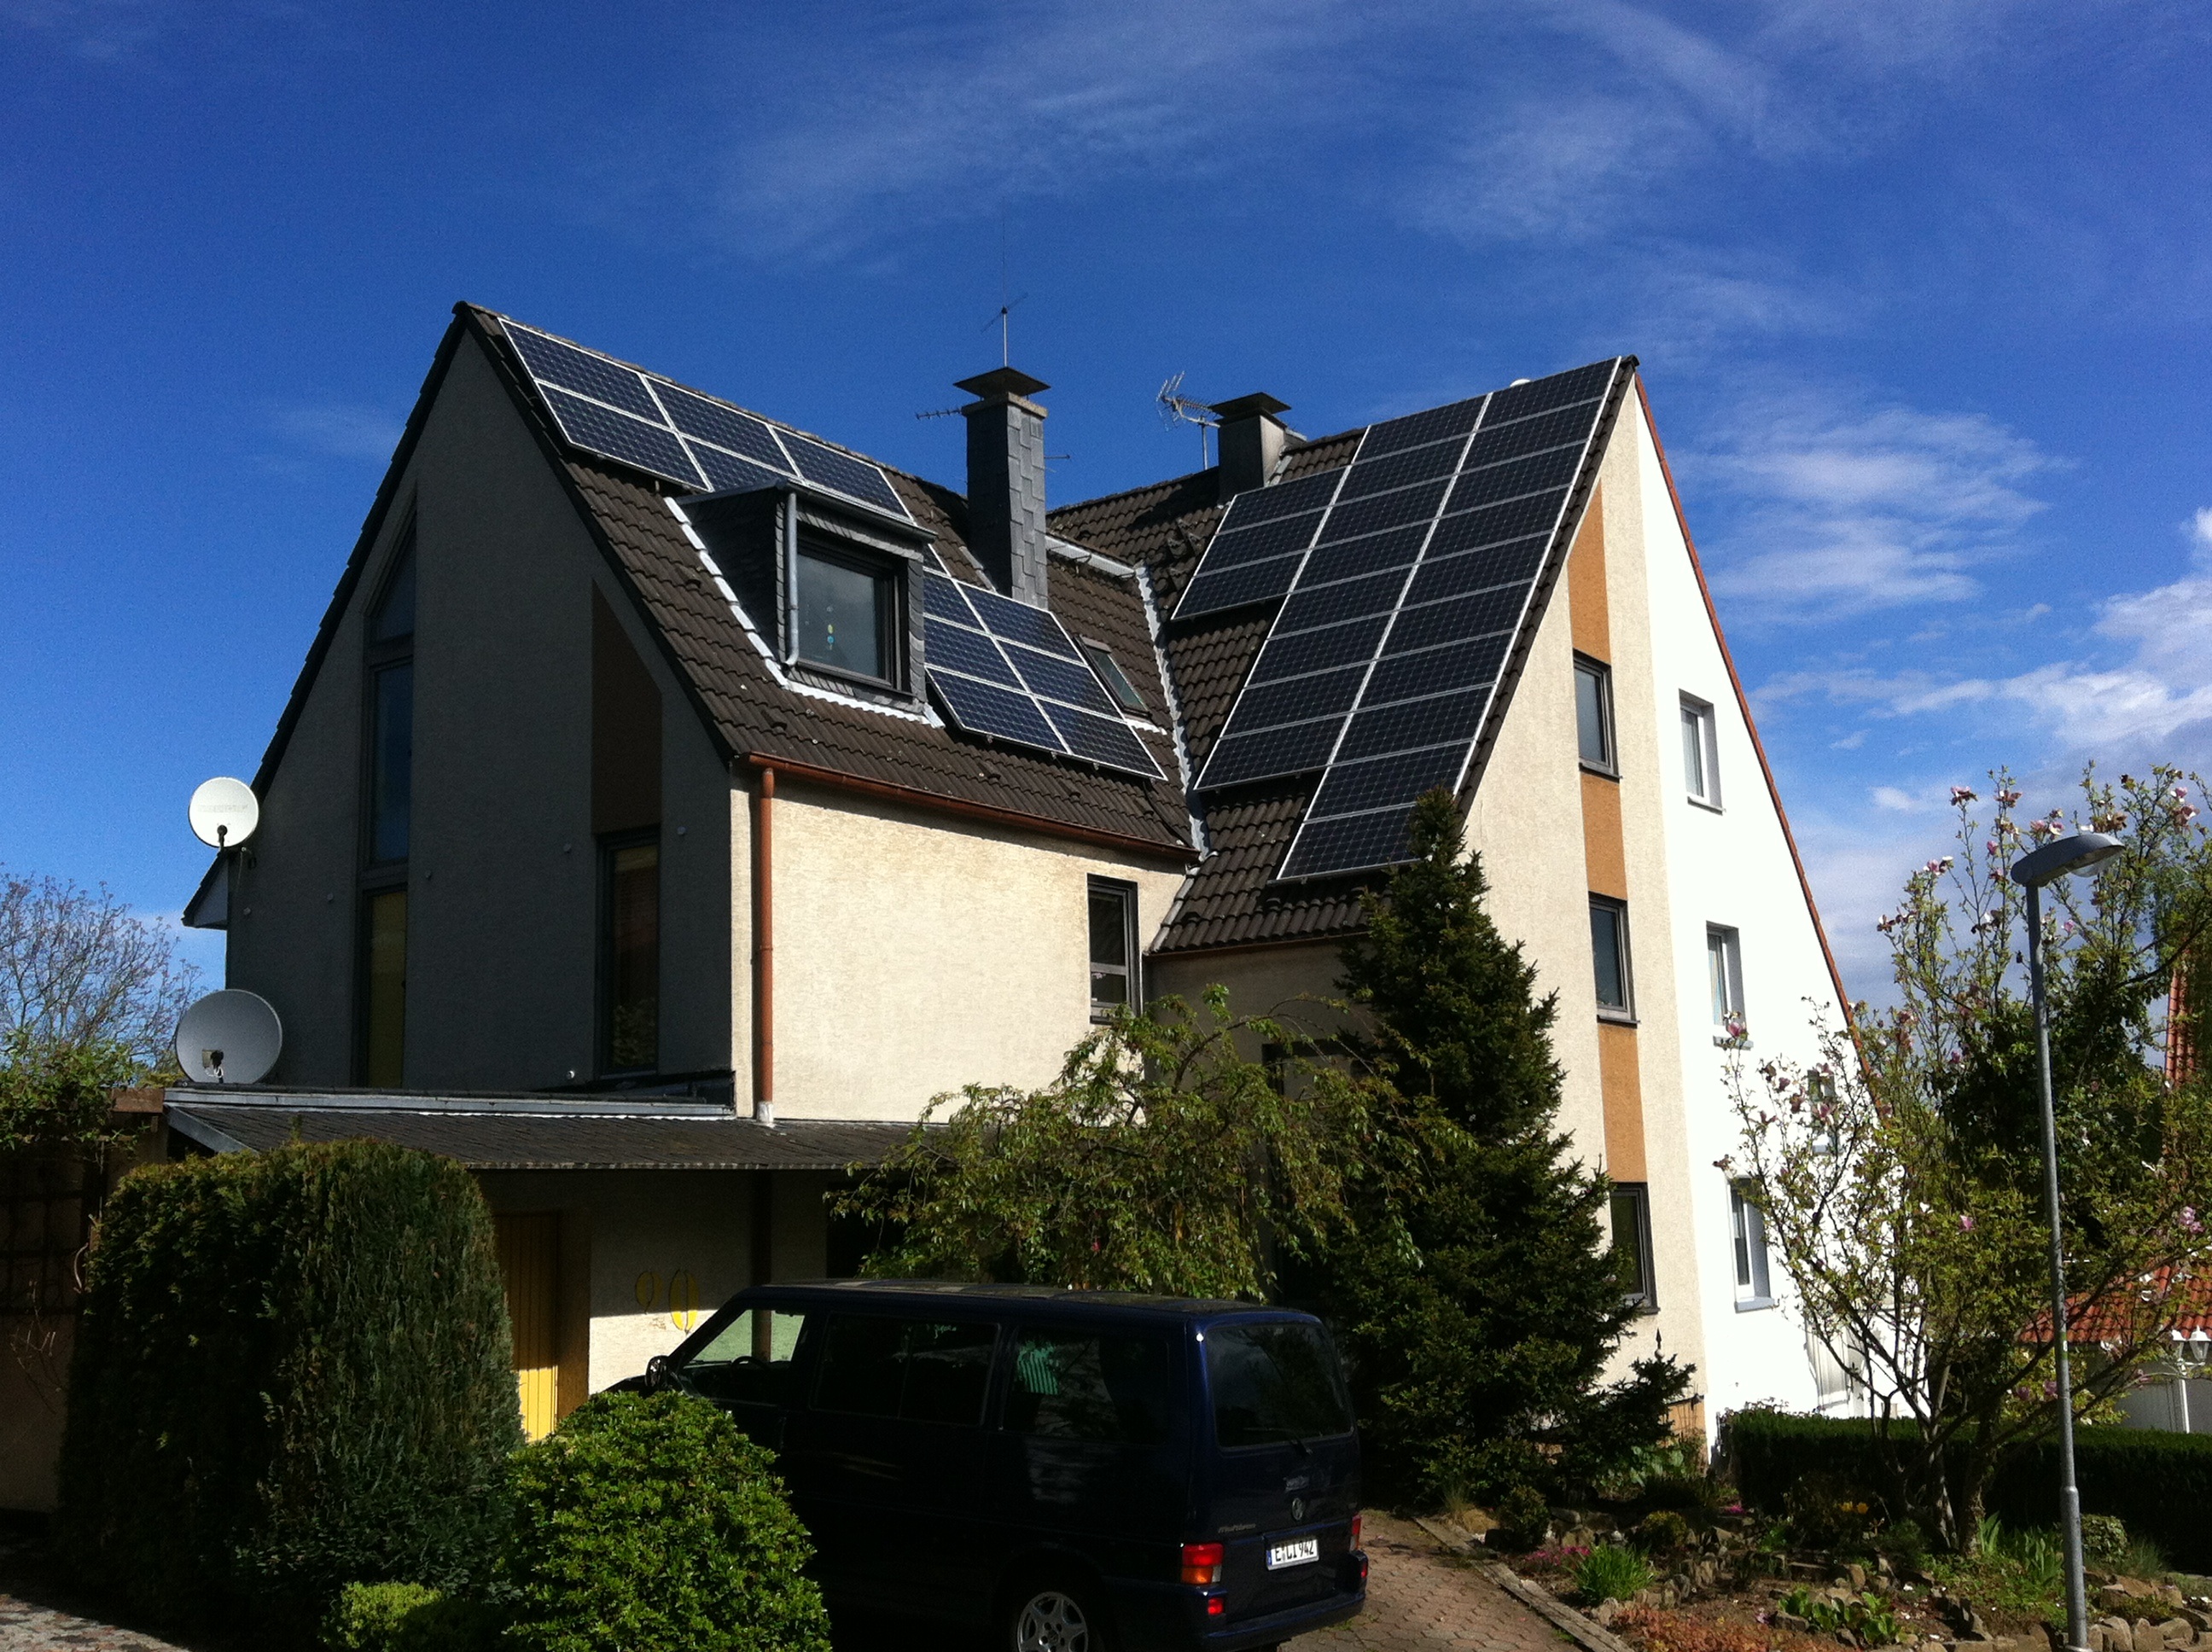
nature, house, roof, building, home, cottage, facade, property, energy, alternative energy, current, estate, renewable energy, siding, neighbourhood, renewable, solar energy, photovoltaic, solar cells, solar modules, residential area